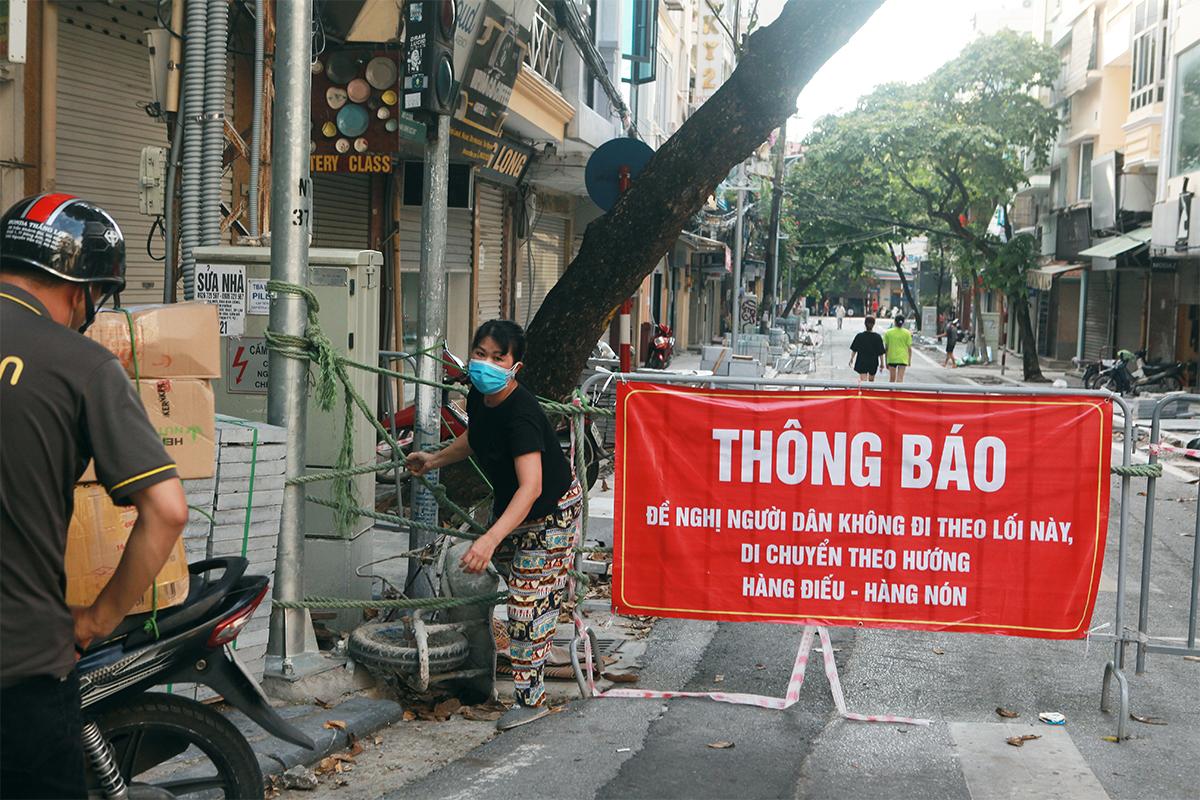
có một người phụ nữ đang đứng bên một cái rào chắn